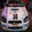
Label: automobile